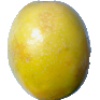
Label: maracuja